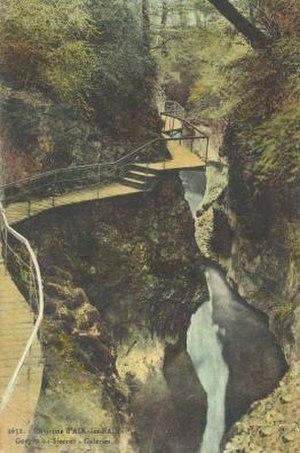
Vieille carte postale de ma collection personnelle
L'Albanais, ou pays de l'Albanais, est une petite région de la Savoie située entre le lac du Bourget et le lac d'Annecy, aux portes du parc naturel régional des Bauges. Sa principale agglomération est Rumilly.
Les gorges du Sierroz sont des gorges de la rivière à caractère torrentiel du Sierroz, situées dans la commune de Grésy-sur-Aix, en Savoie.
Le Sierroz est une rivière située en France dans le département de la Savoie en région Auvergne-Rhône-Alpes.